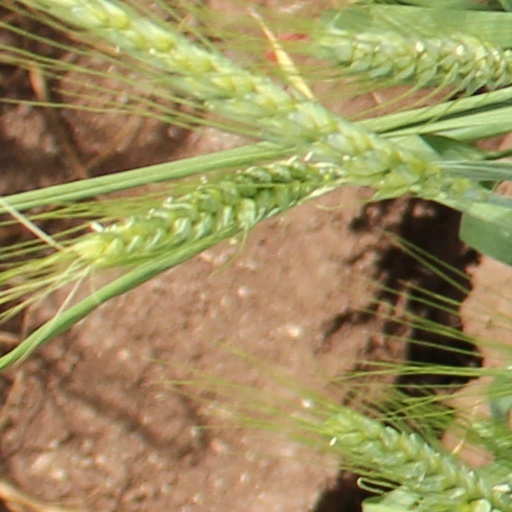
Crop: wheat